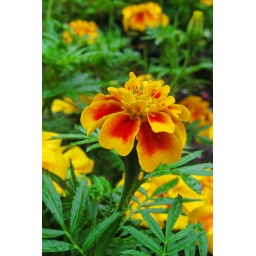
Beautiful orange flowers in my mom's flower garden.